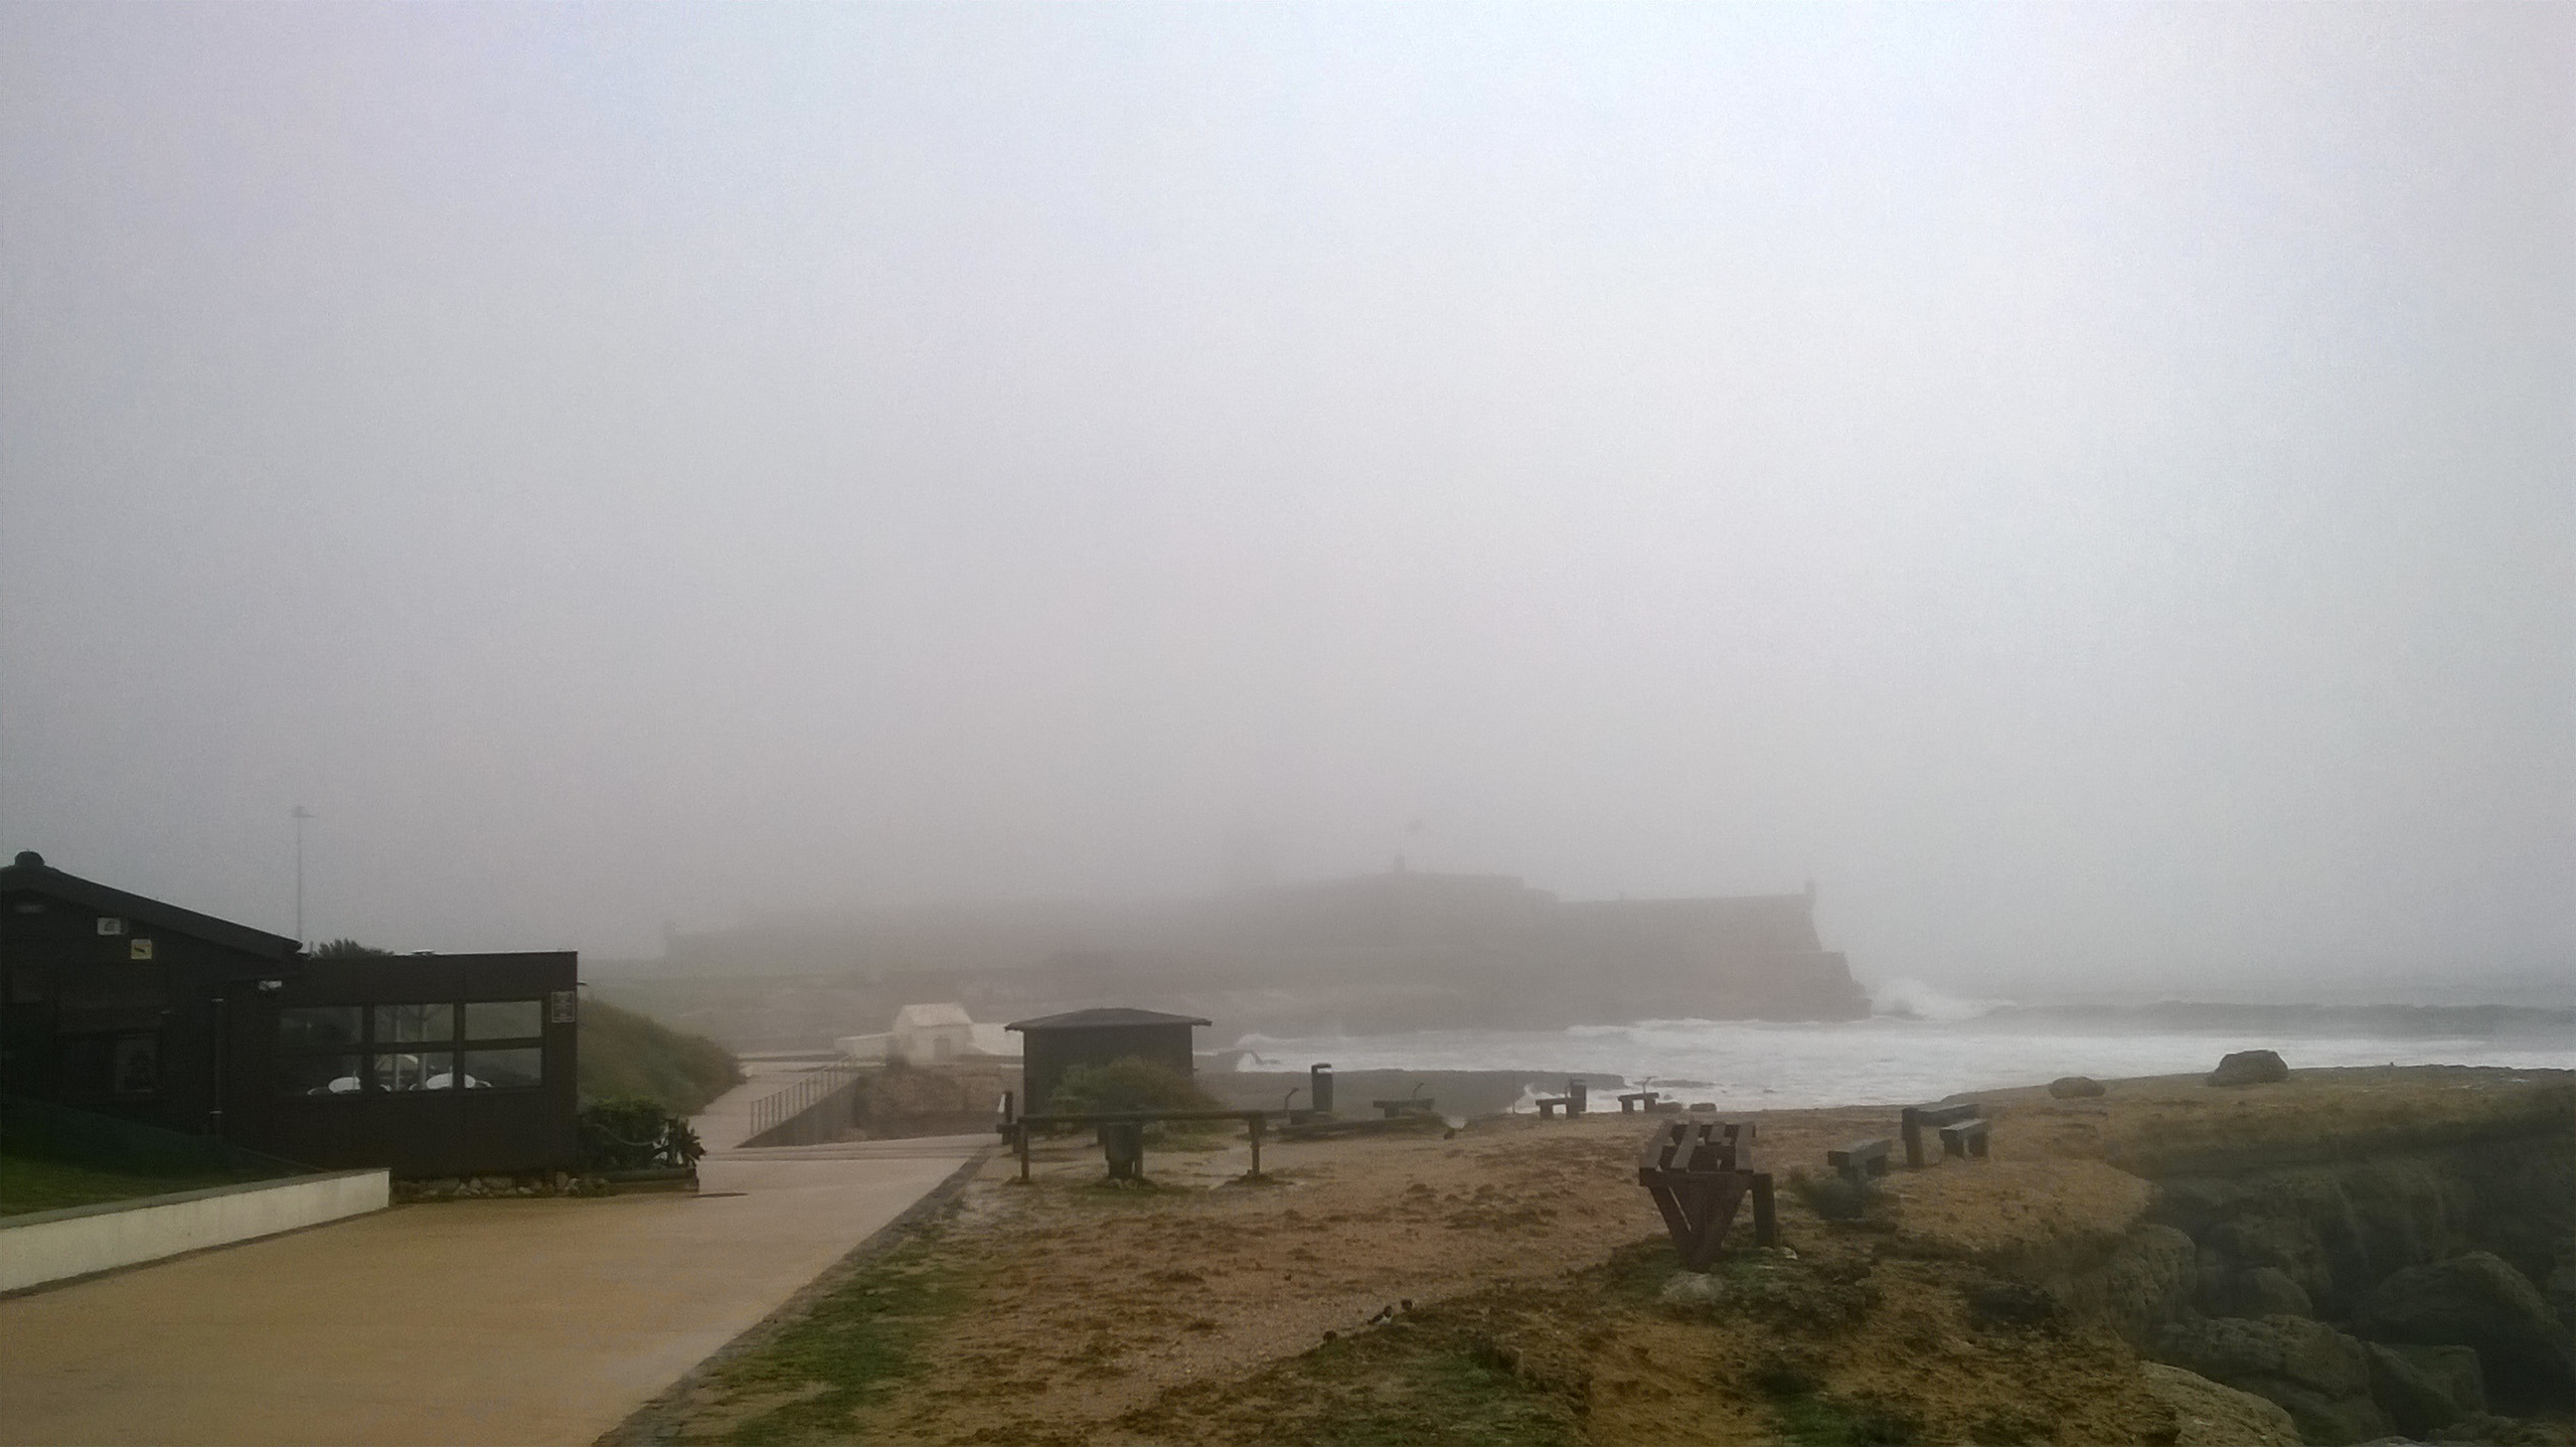
sea, fog, mist, morning, weather, haze, atmospheric phenomenon